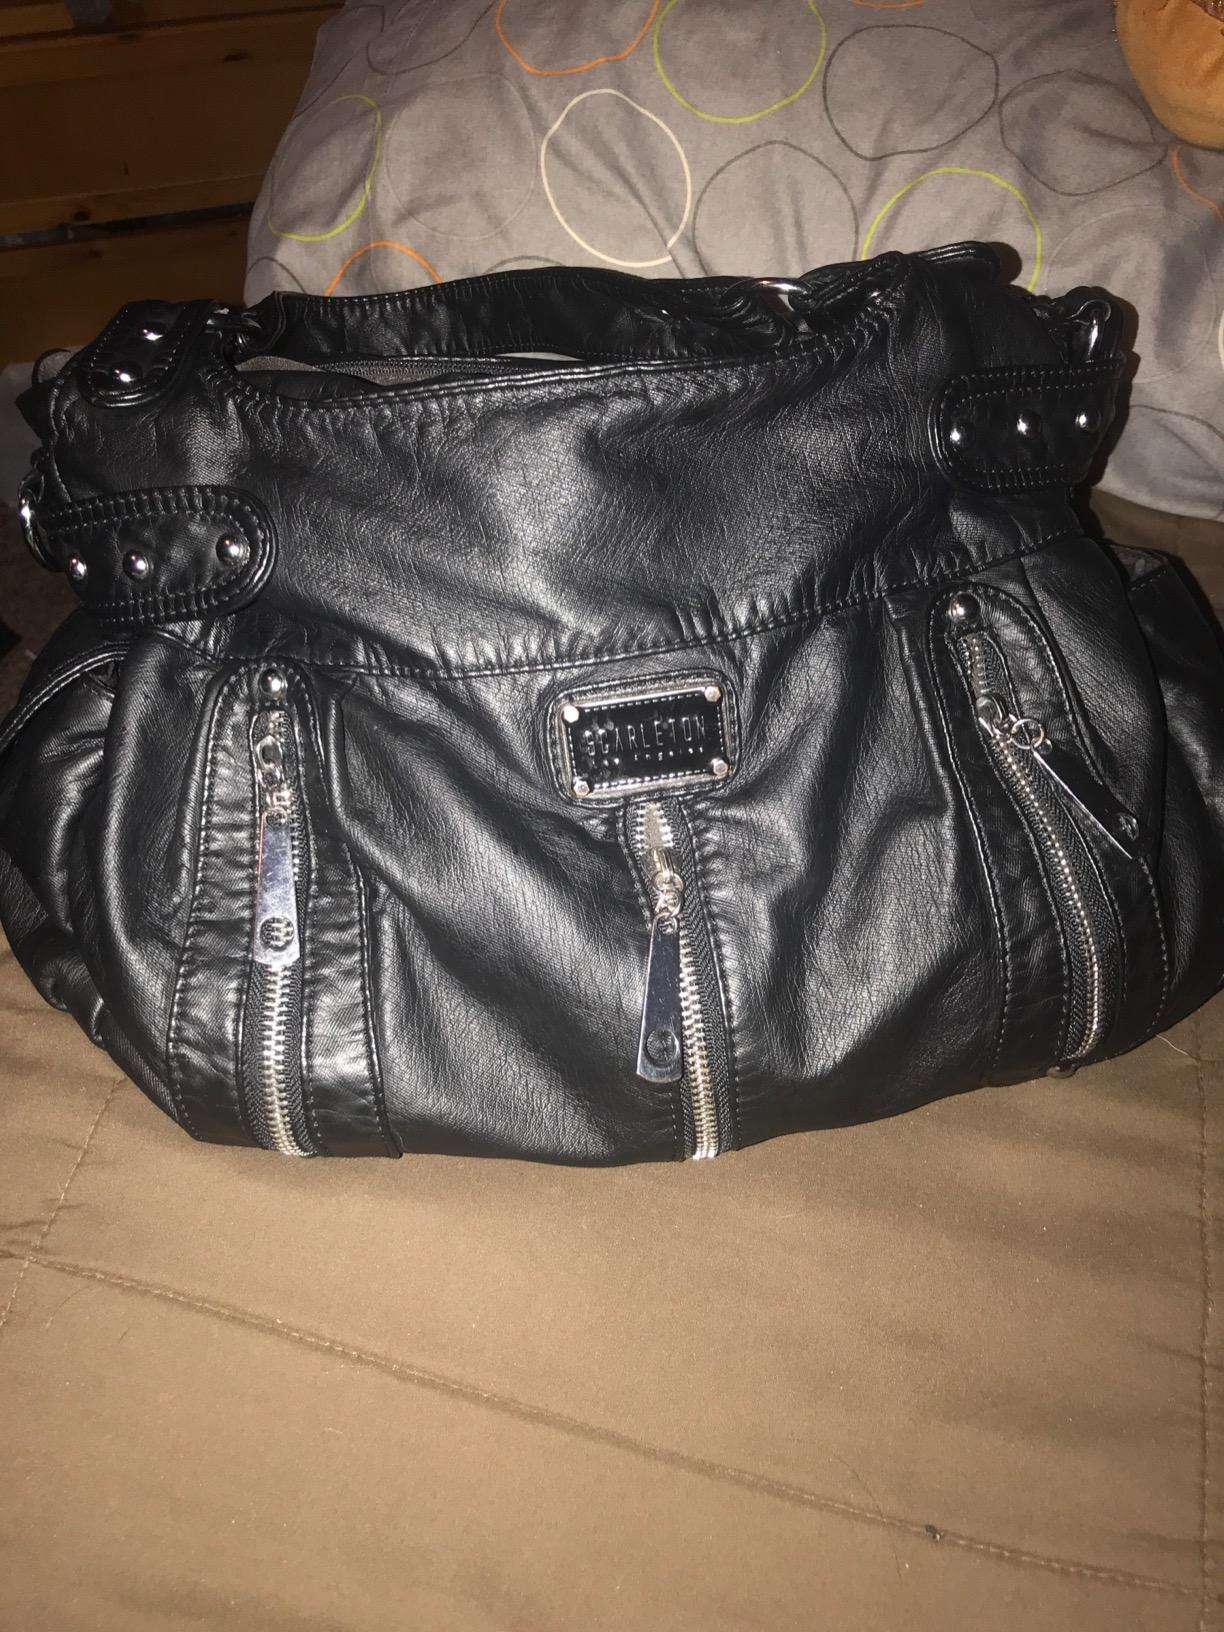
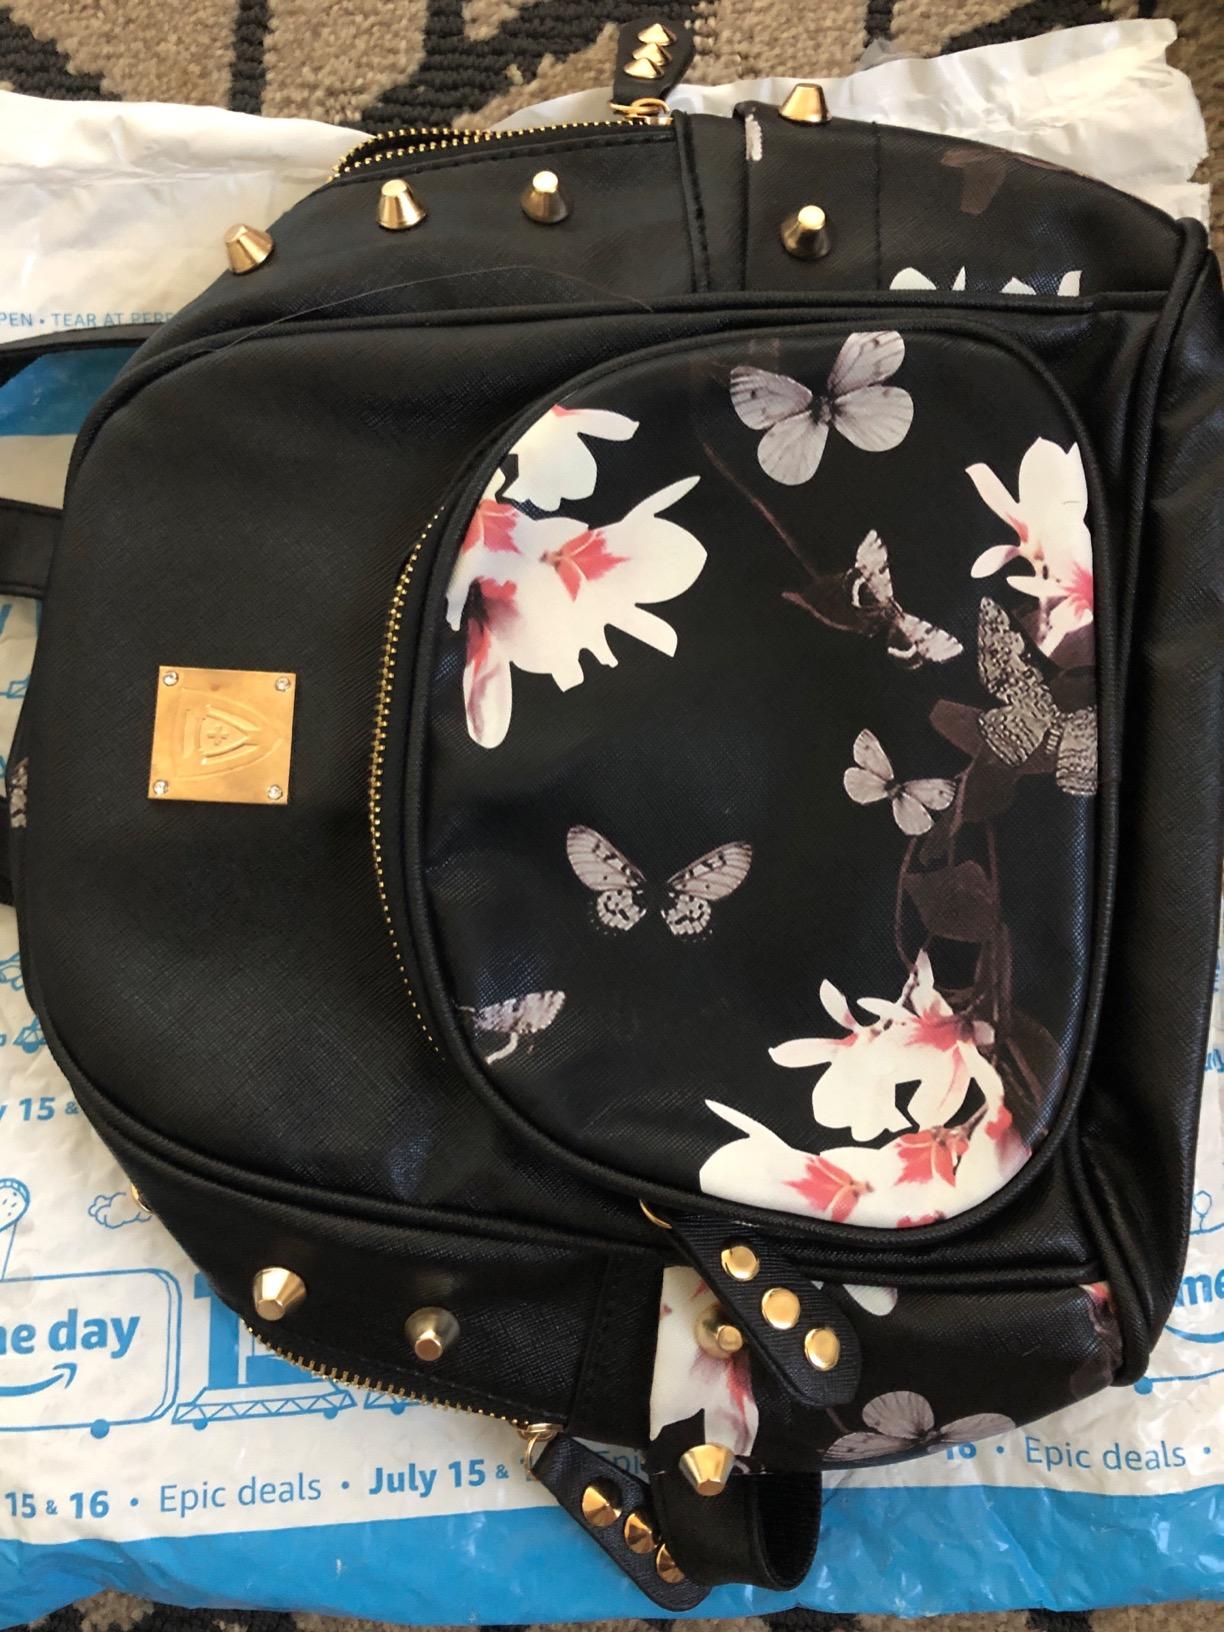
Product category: accessories_handbag
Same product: no